A Kung Ngam

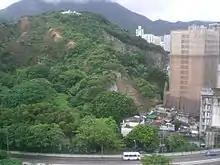
The mountain is named A Kung Ngam in Shau Kei Wan. The building visible at the top of the hill is Block 07 of the Old Lei Yue Mun Barracks, a declared monument of Hong Kong. Taken in August 2009.

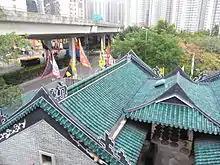
Tam Kung Temple in A Kung Ngam in April 2012.

A Kung Ngam is in Primary One Admission (POA) School Net 16. Within the school net are multiple aided schools (operated independently but funded with government money) and two government schools: Shau Kei Wan Government Primary School and Aldrich Bay Government Primary School.